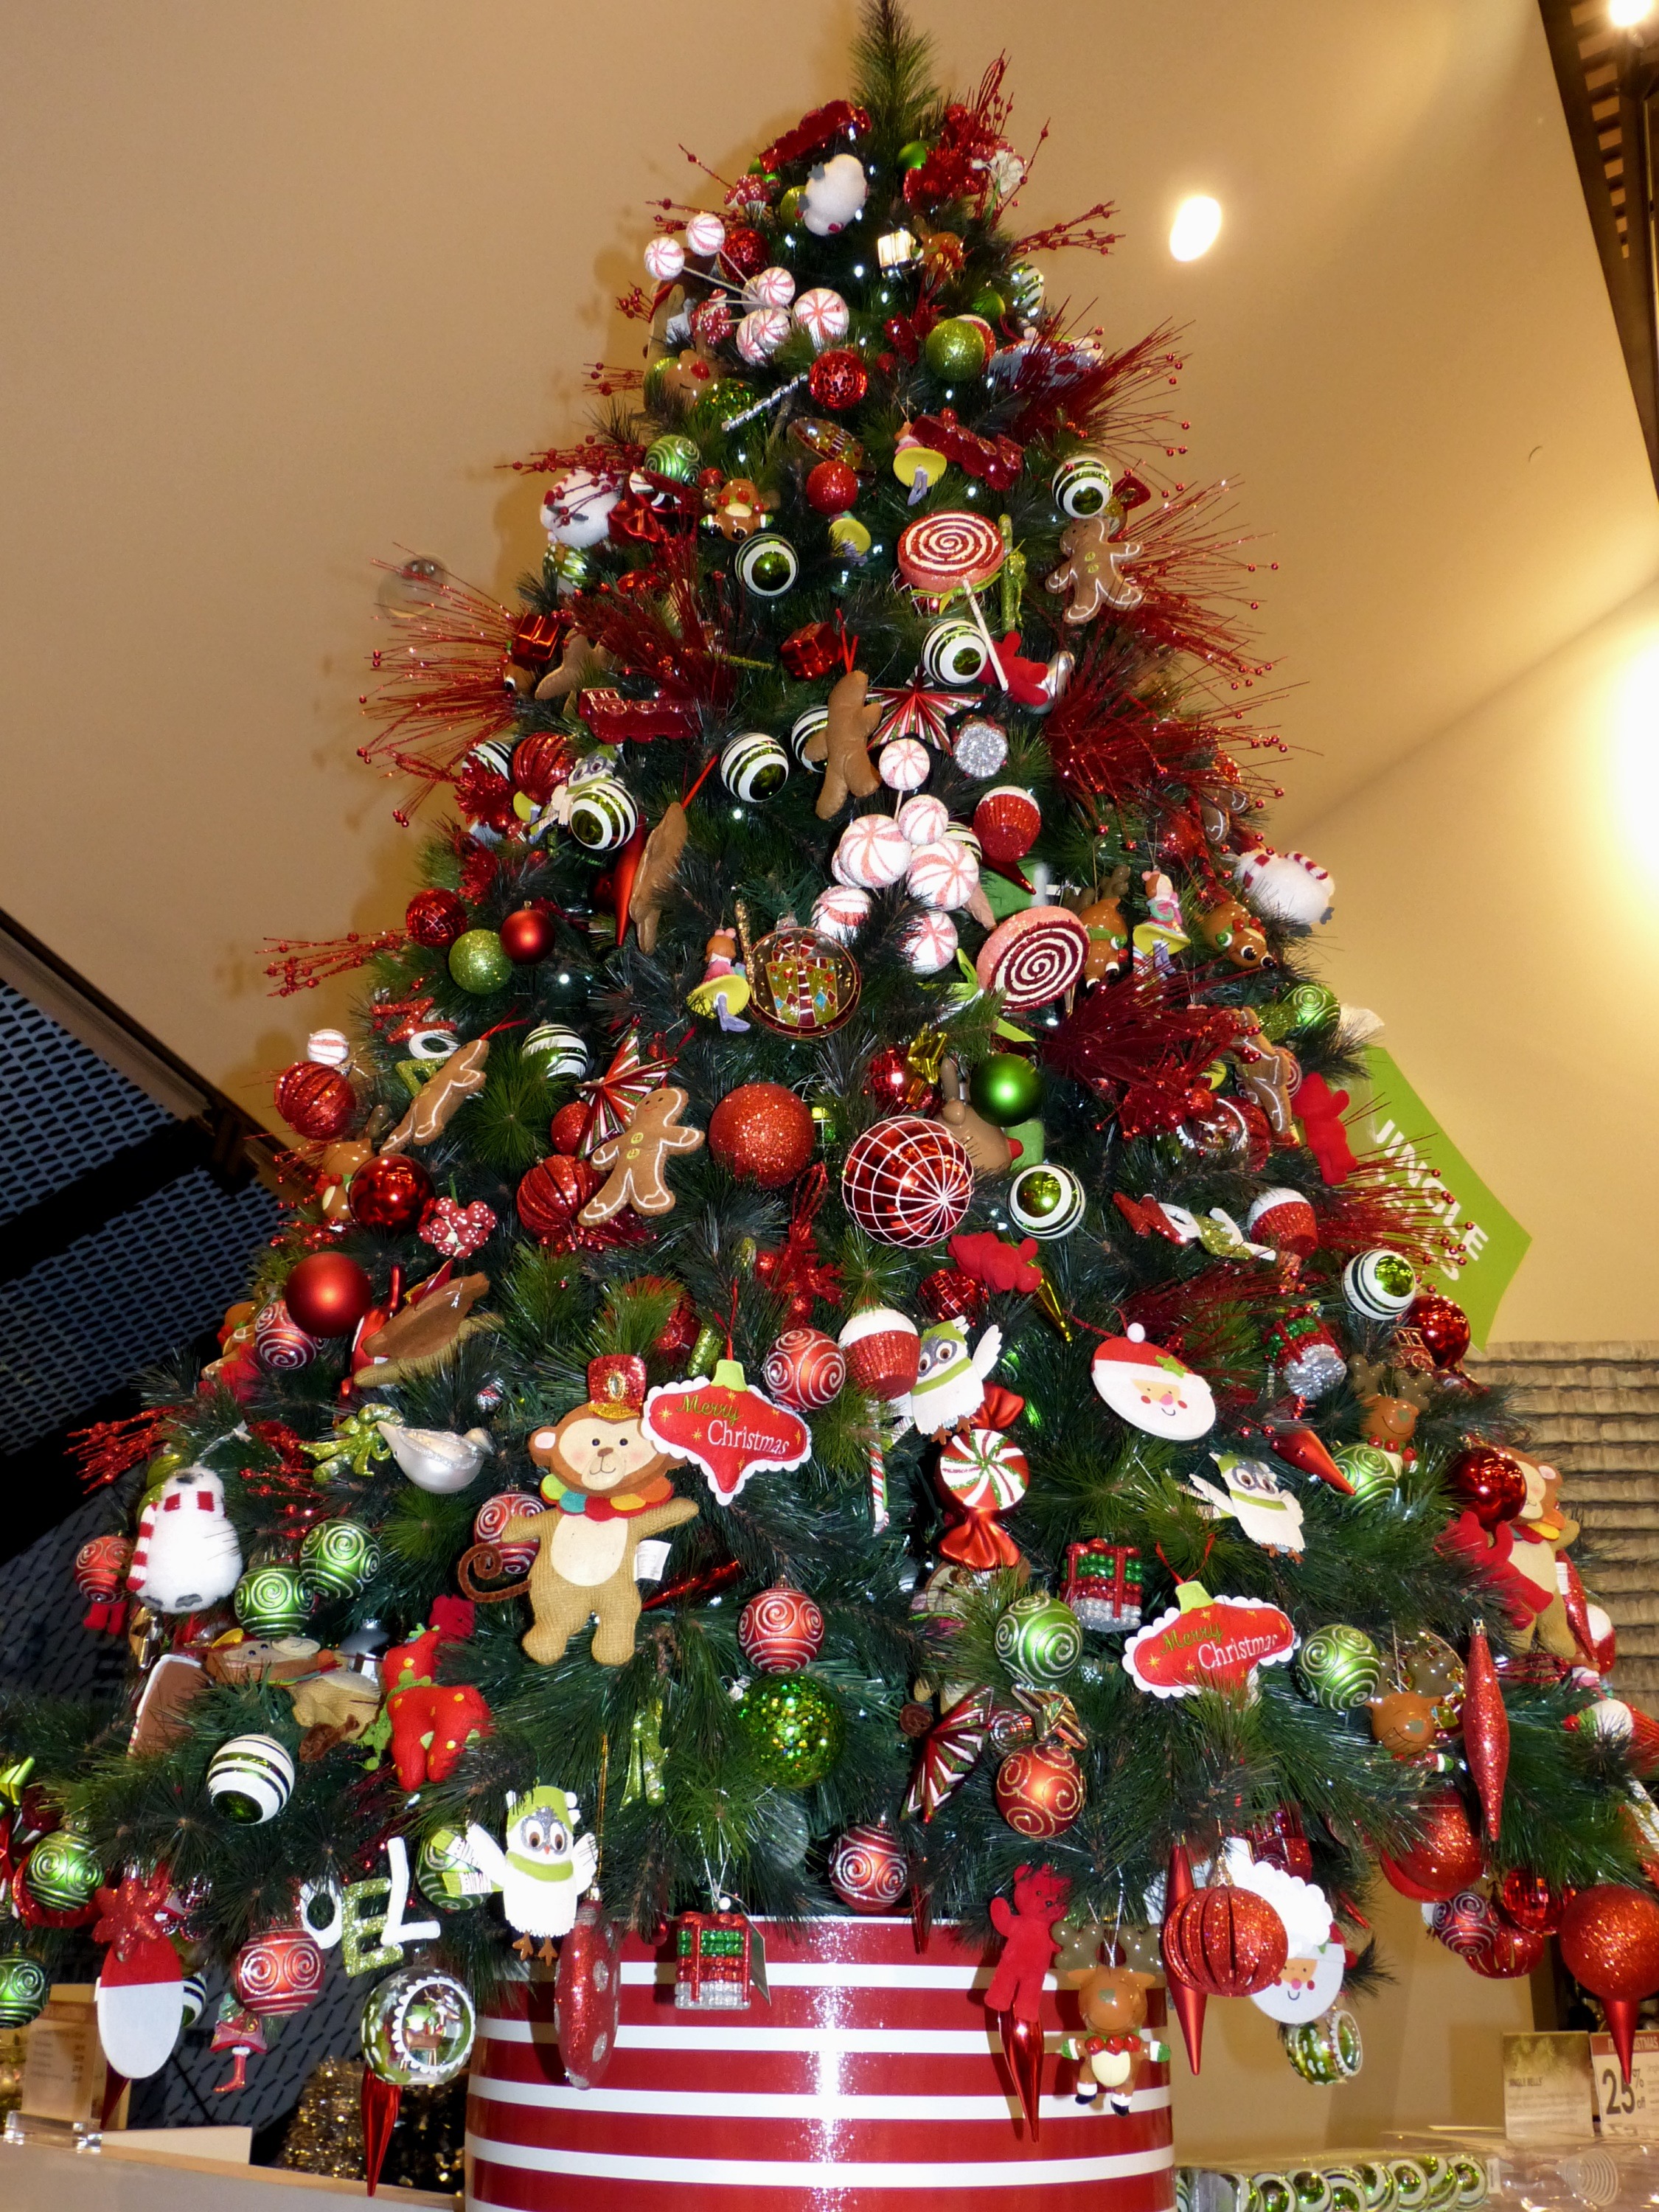
tree, branch, winter, plant, atmosphere, decoration, america, romantic, business, candle, christmas, fir, lighting, decor, christmas tree, christmas ornament, sparkle, deco, advent, christmas decoration, christmas time, australia, festival, lights, holidays, ball, decorated, december, c, christmas eve, christmas balls, christmas decorations, weihnachtsbaumschmuck, christmas ornaments, tree decorations, pine needles, woody plant